MTA Bridges and Tunnels

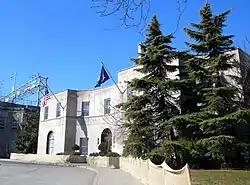
Headquarters on Randall's Island

In January 1966, New York City Mayor John Lindsay proposed merging the New York City Transit Authority (NYCTA), which operated buses and subways in New York City, with the TBTA to create the Metropolitan Commuter Transit Authority (MCTA). While Governor Nelson Rockefeller offered his "complete support" for Lindsay's proposed unified transit agency, Robert Moses called the proposed merger "absurd" and "grotesque" for its unwieldiness. Lindsay then proposed a bill in the state legislature that would allow the mayor to appoint a majority of the members in the new city-run transportation agency, but this was rejected.